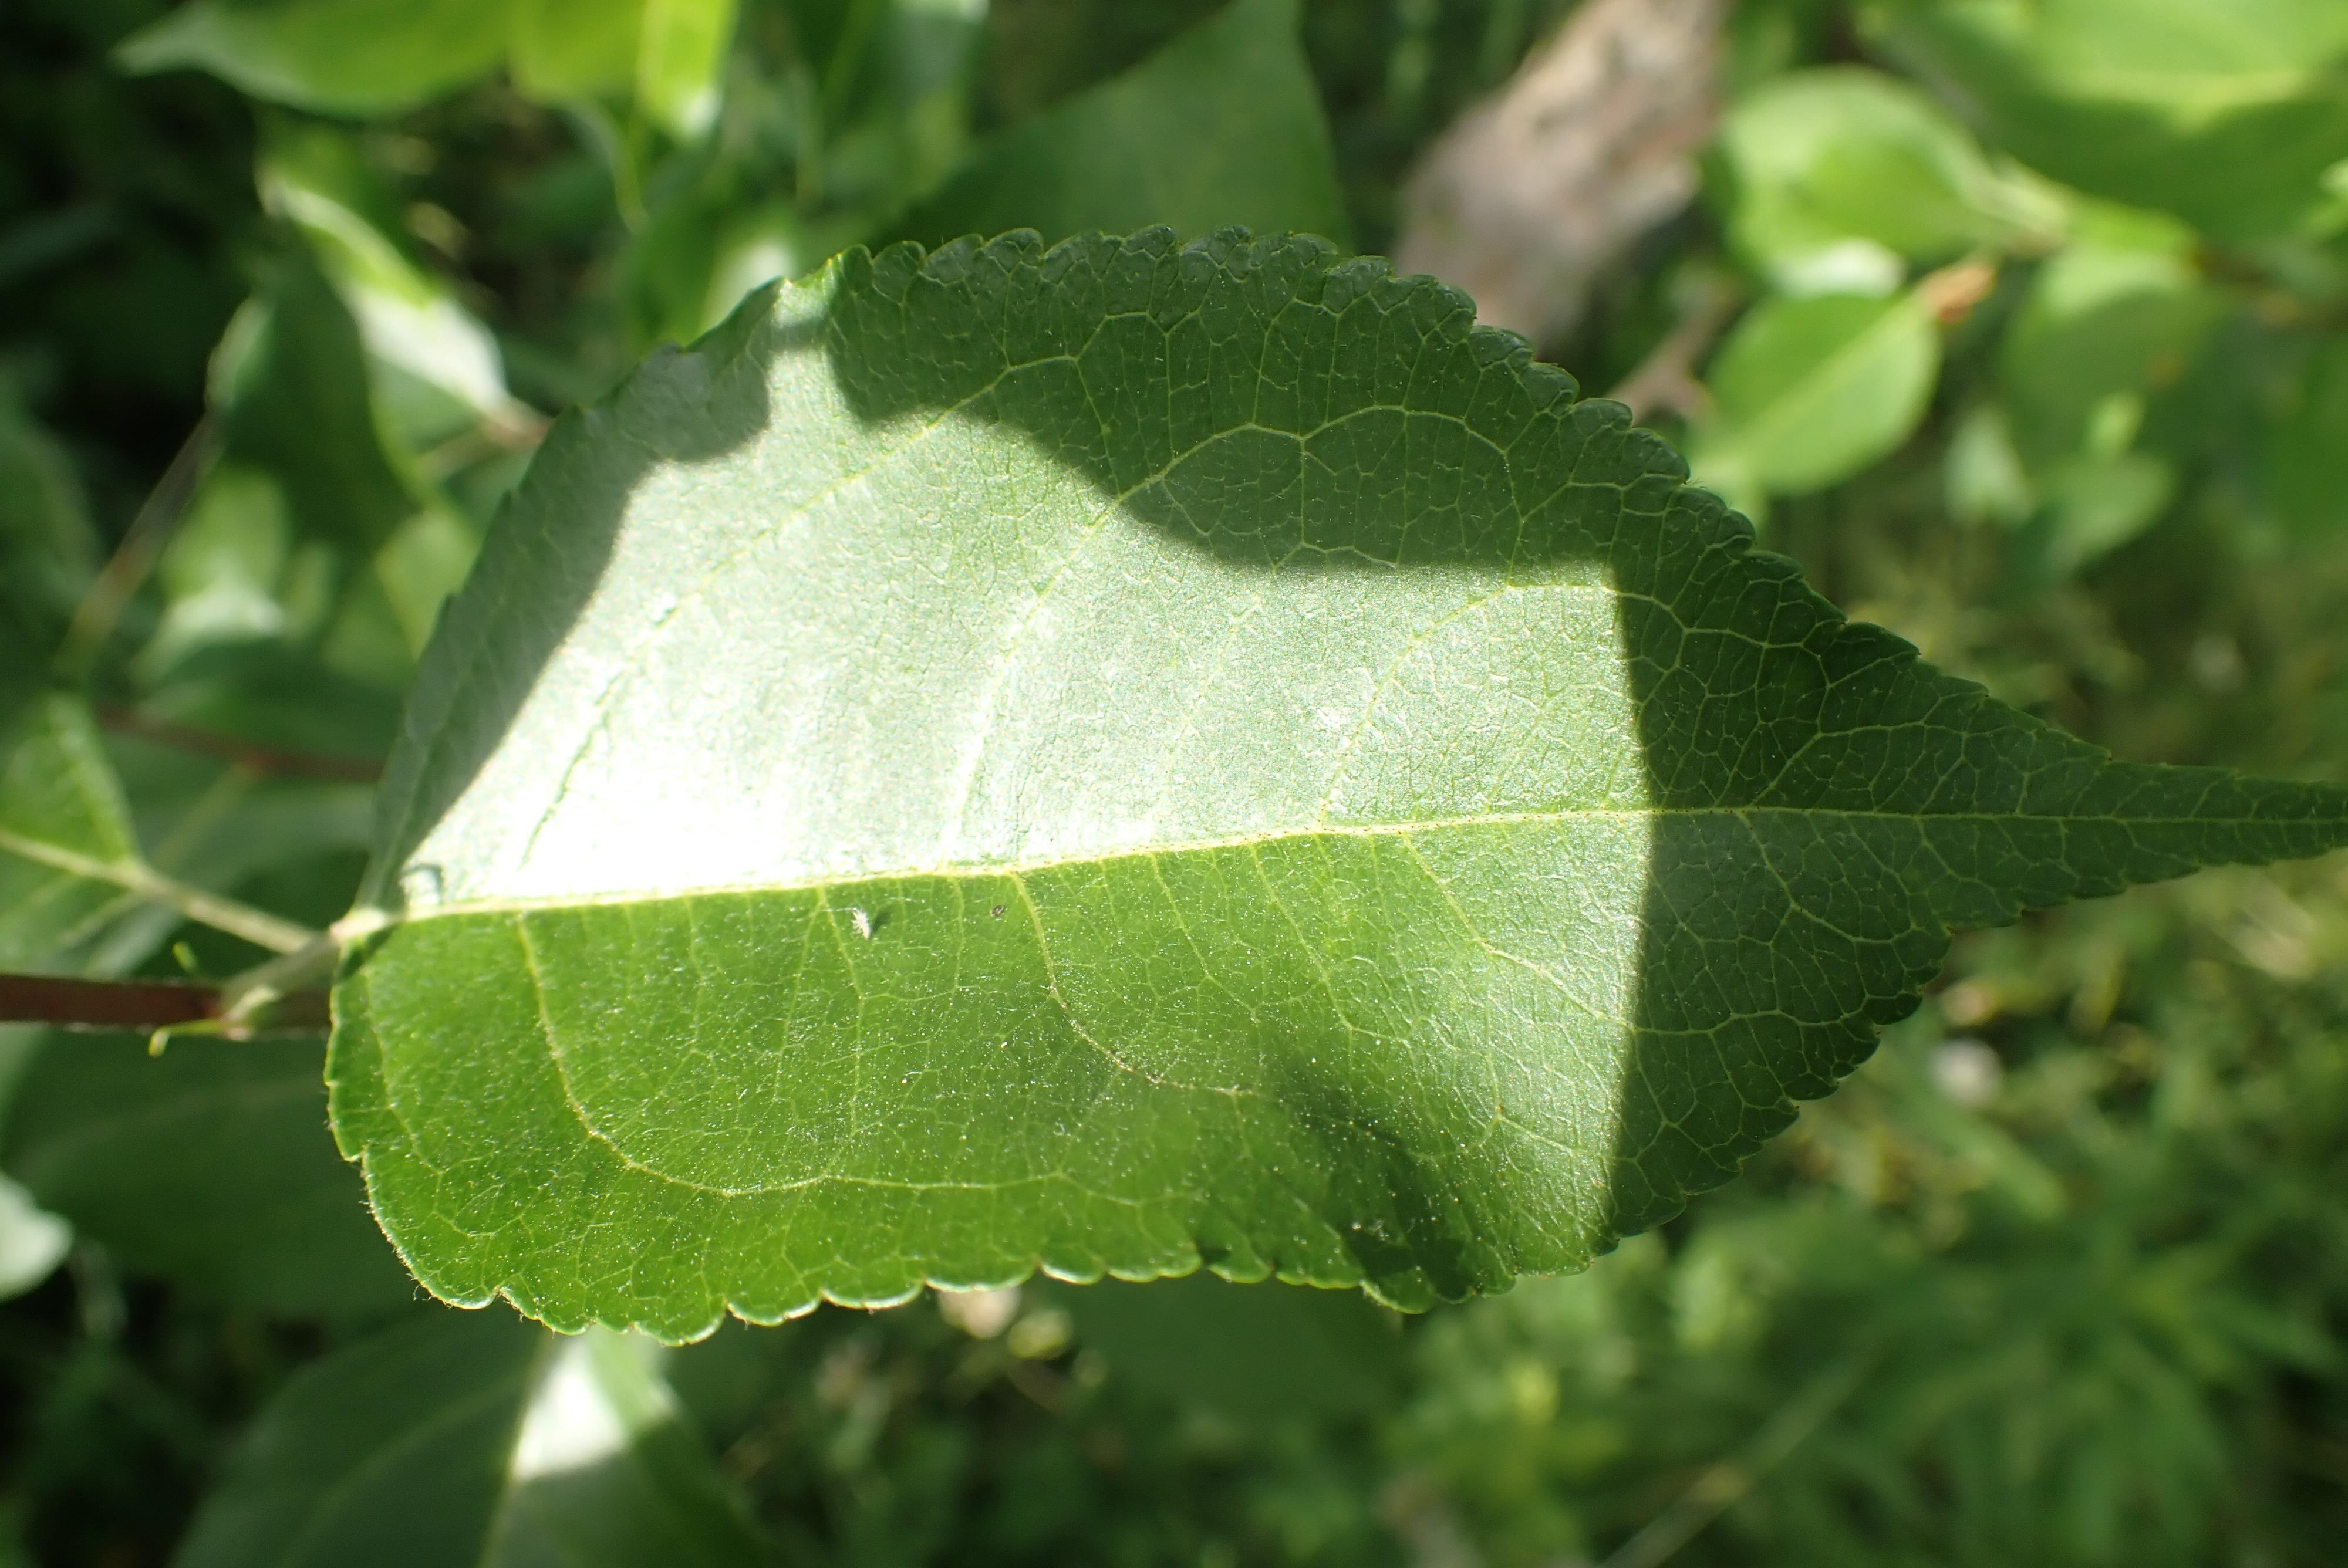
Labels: healthy